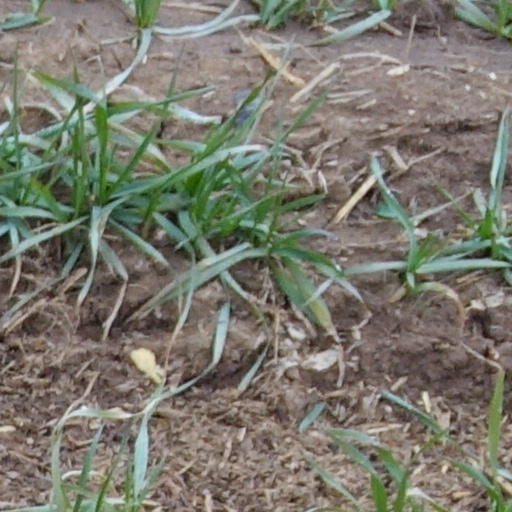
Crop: wheat